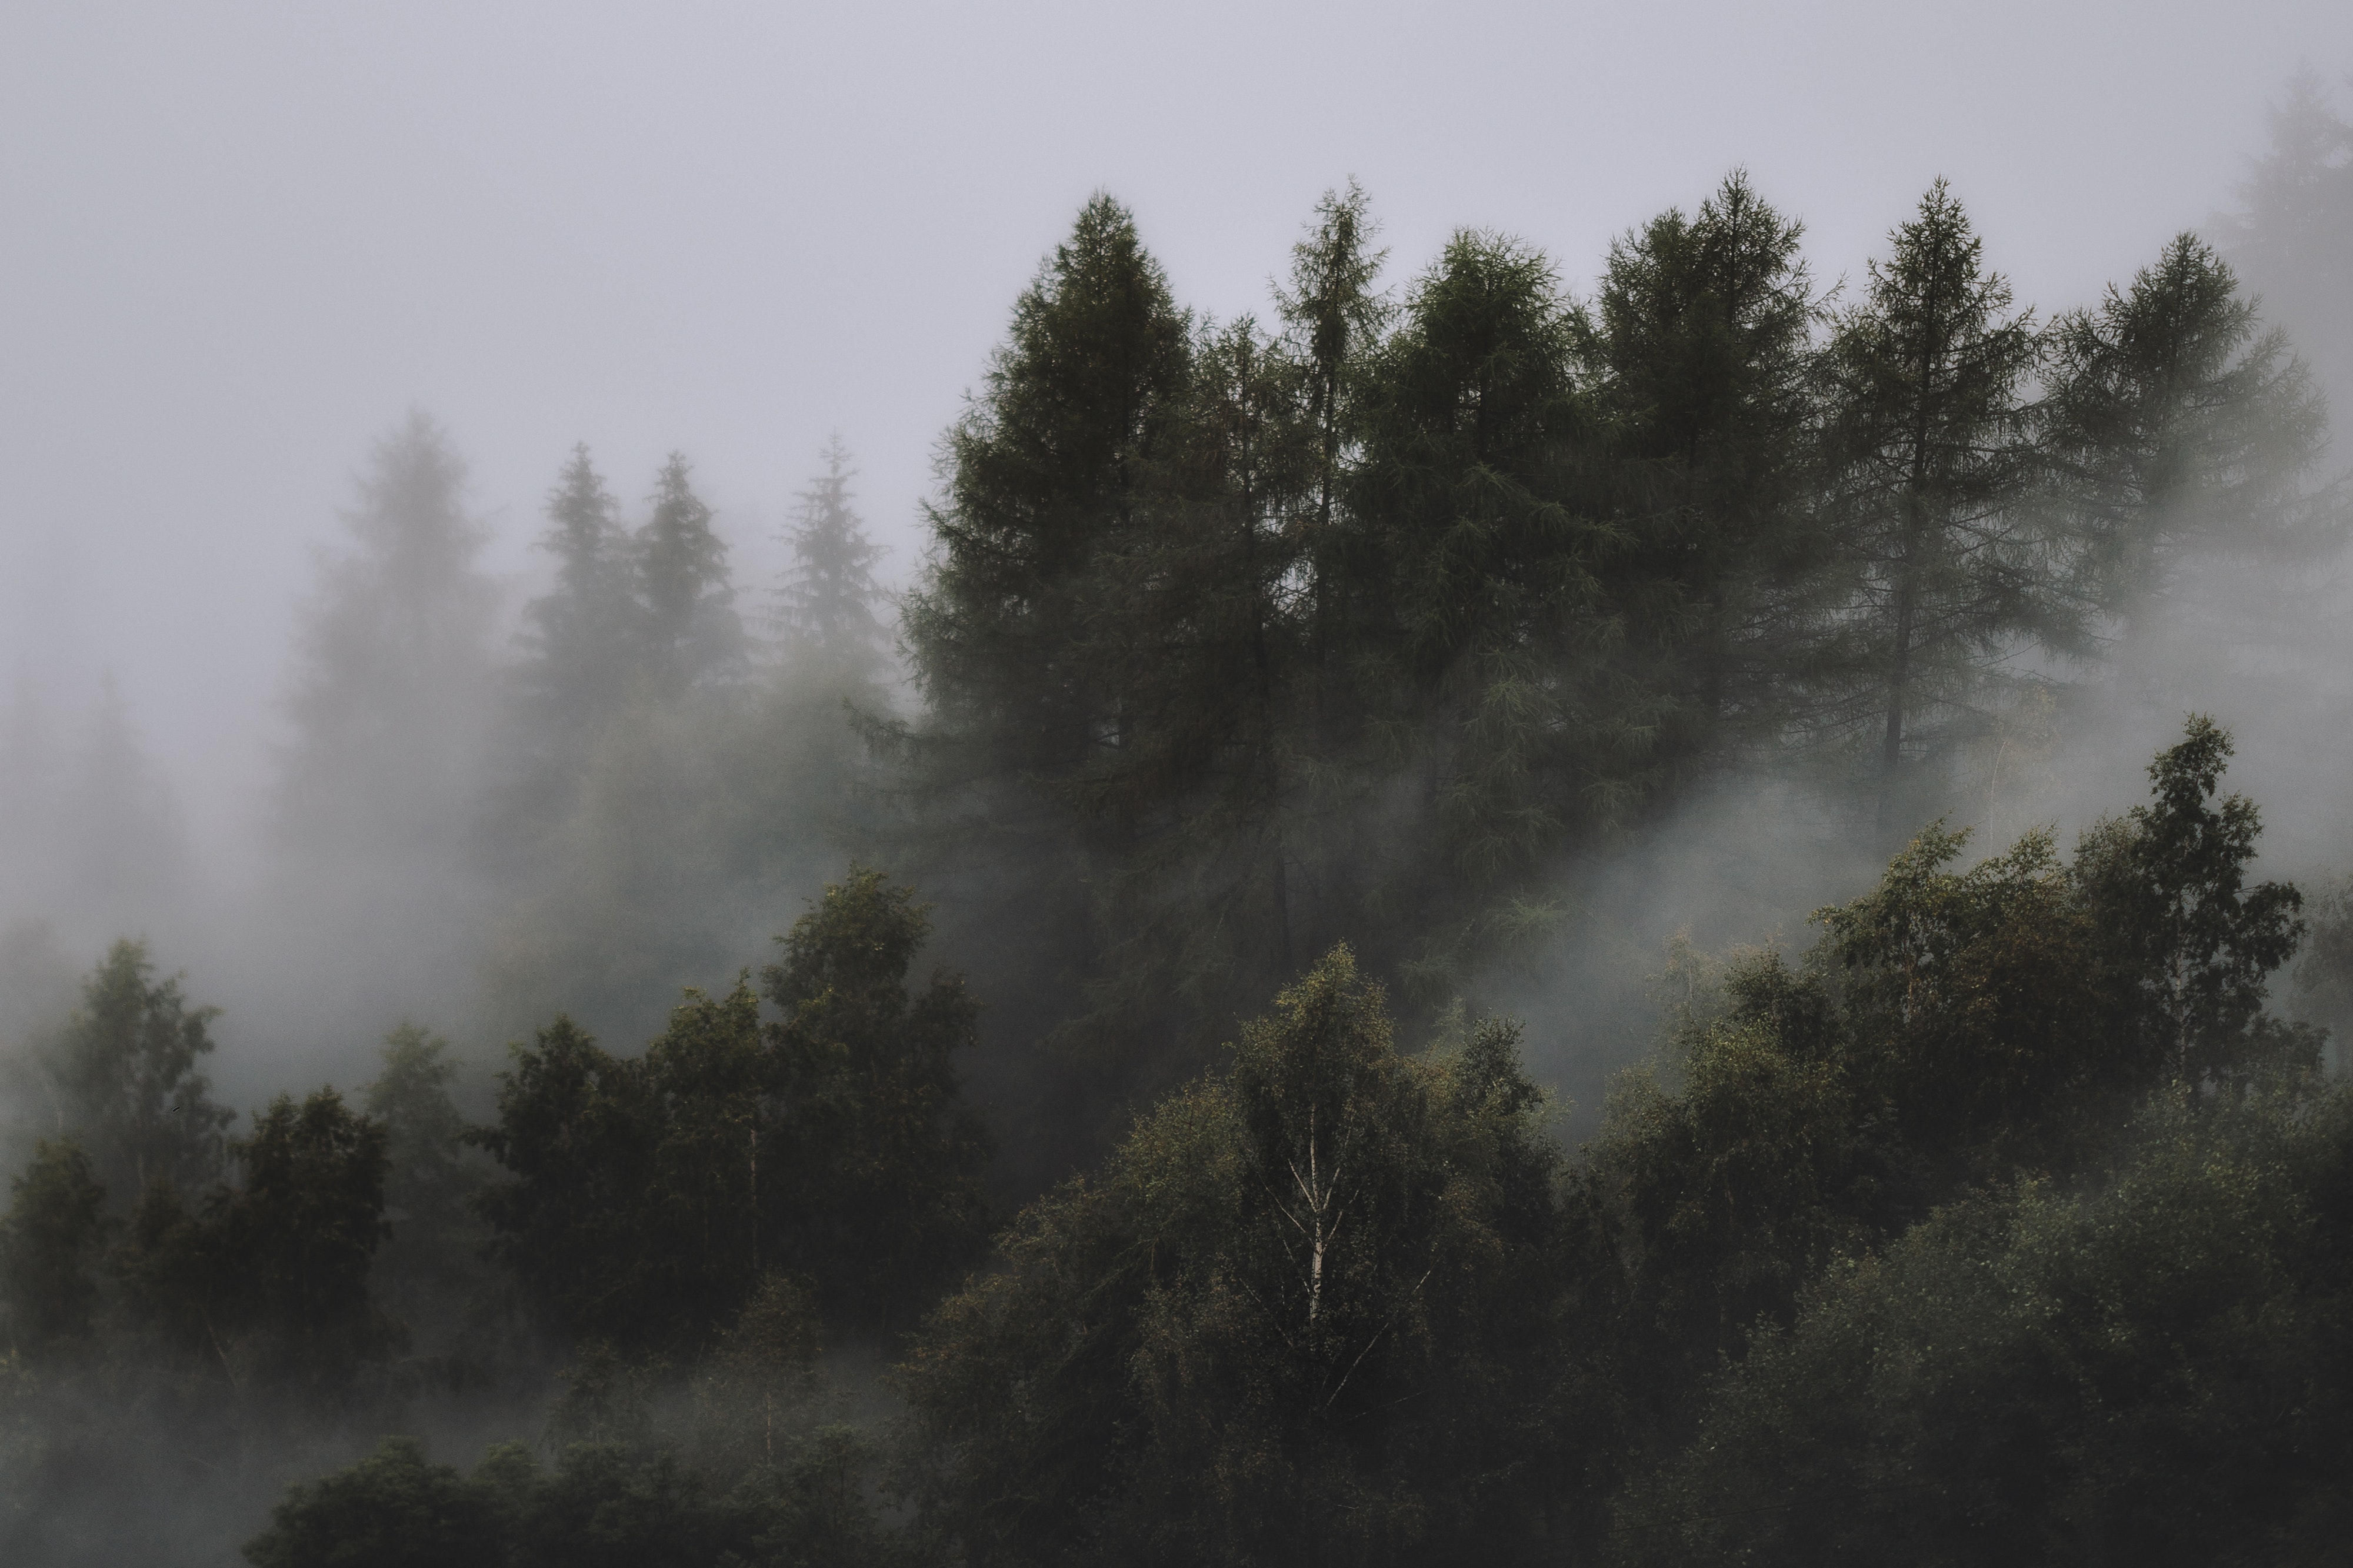
mist, atmospheric phenomenon, fog, haze, tree, morning, biome, atmosphere, sky, forest, landscape, plant, spruce fir forest, tropical and subtropical coniferous forests, pine family